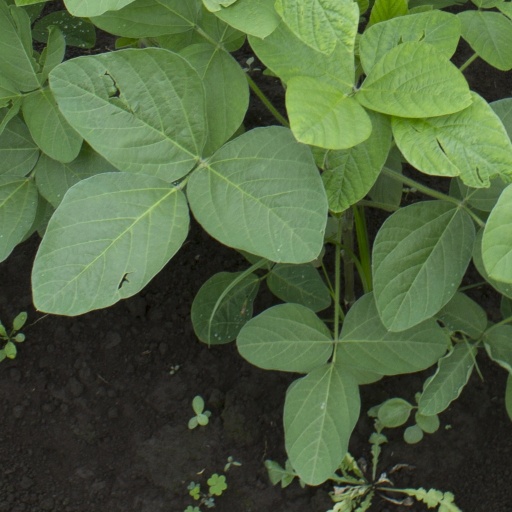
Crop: soybean